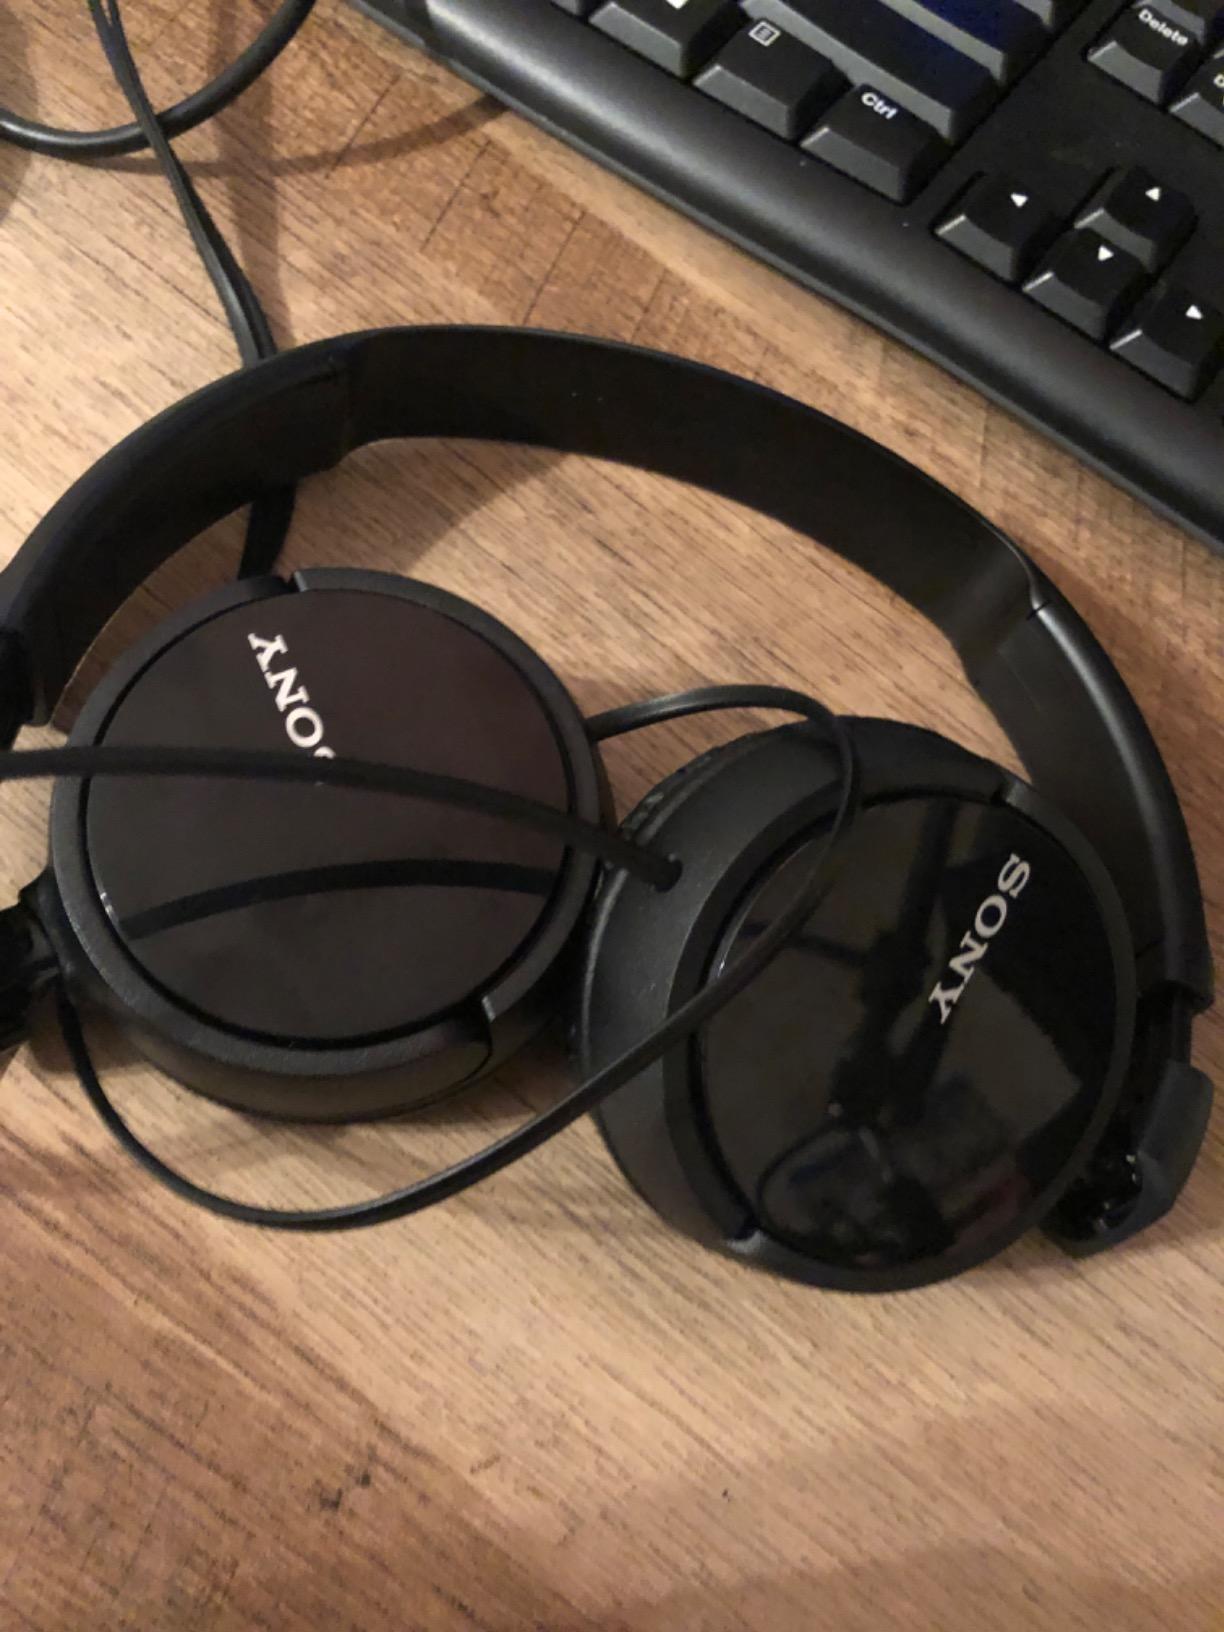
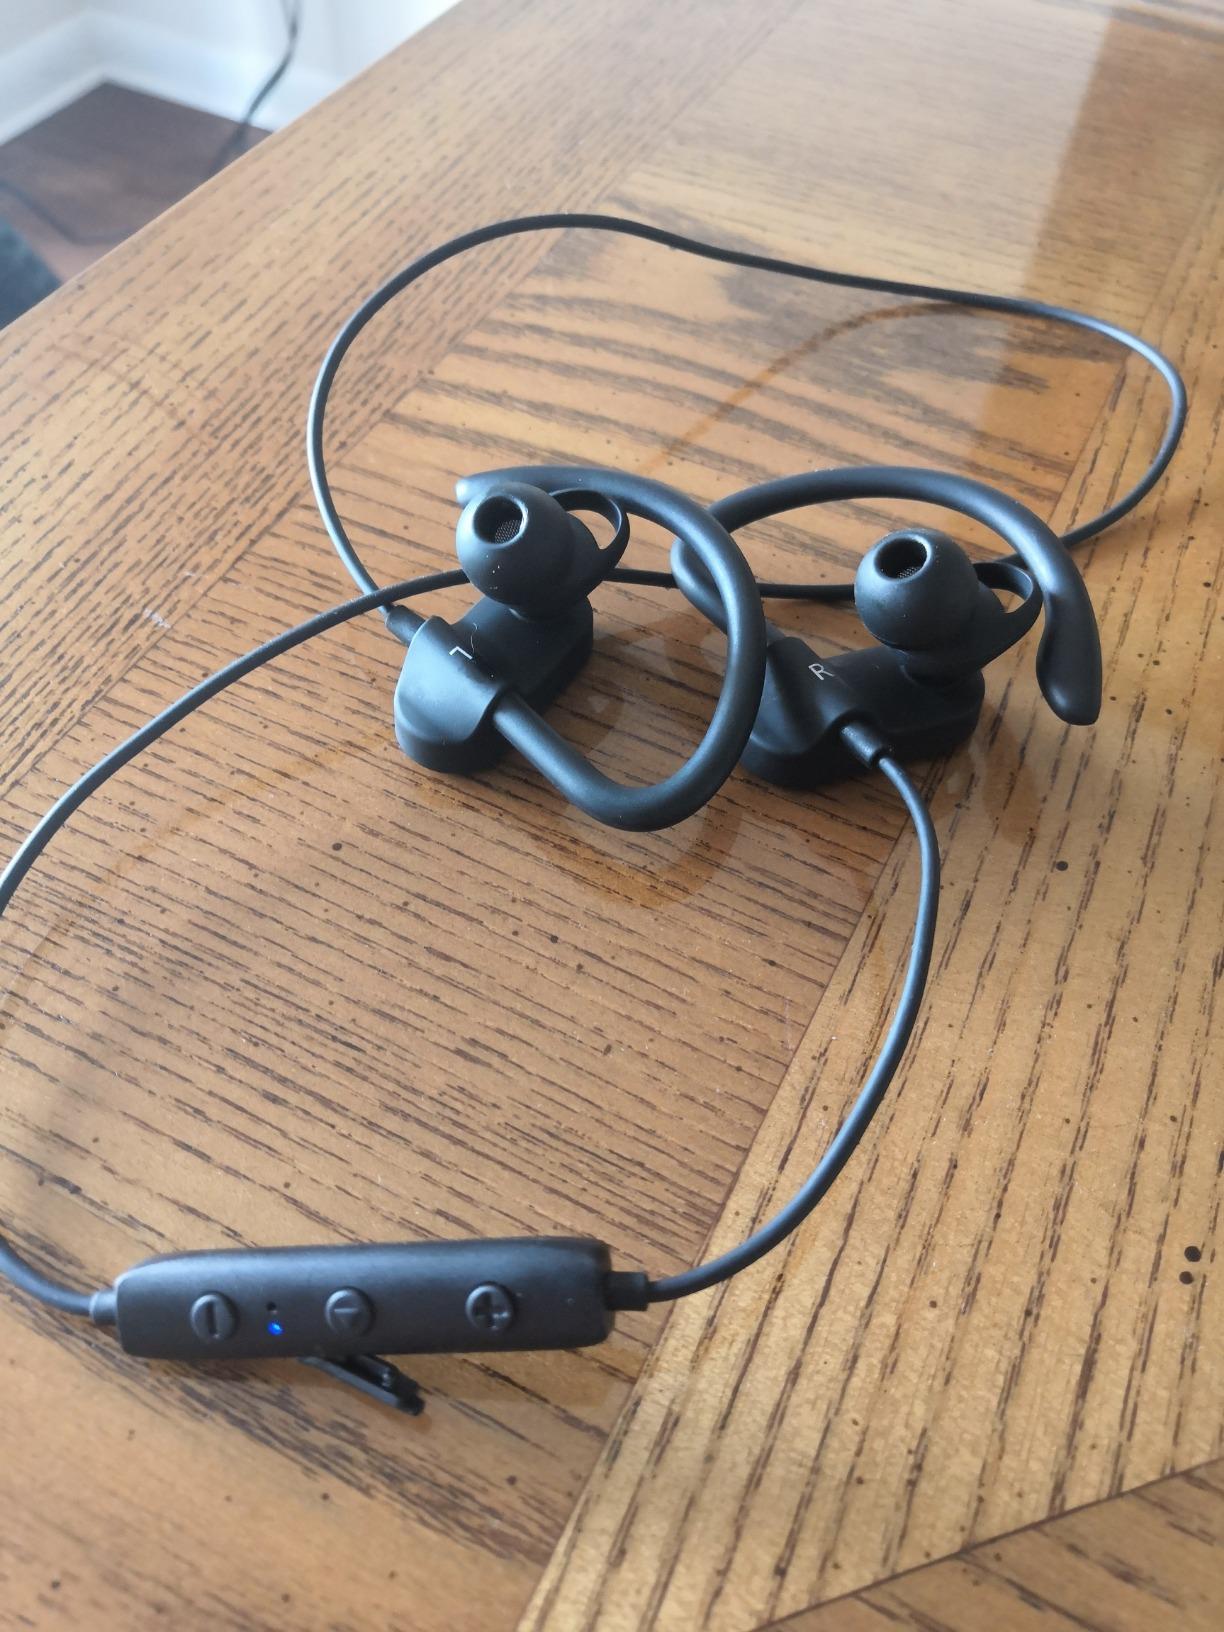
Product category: headphones
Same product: no